Battle of Lepanto

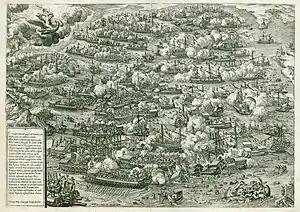
Battle of Lepanto by Martin Rota, 1572 print, Venice

The engagement was a significant defeat for the Ottomans, who had not lost a major naval battle since the fifteenth century. However, the Holy League failed to capitalize on the victory, and while the Ottoman defeat has often been cited as the historical turning-point initiating the eventual stagnation of Ottoman territorial expansion, this was by no means an immediate consequence. The Christian victory at Lepanto confirmed the "de facto" division of the Mediterranean, with the eastern half under firm Ottoman control and the western under the Spanish Crown and their Italian allies. The battle halted the Ottoman encroachment on Italian territories, but the Holy League did not regain any territories that had been lost to the Ottomans prior to Lepanto. Historian Paul K. Davis sums up the importance of Lepanto this way: "This Turkish defeat stopped Ottomans' expansion into the Mediterranean, thus maintaining Western dominance, and confidence grew in the West that Turks, previously unstoppable, could be beaten."